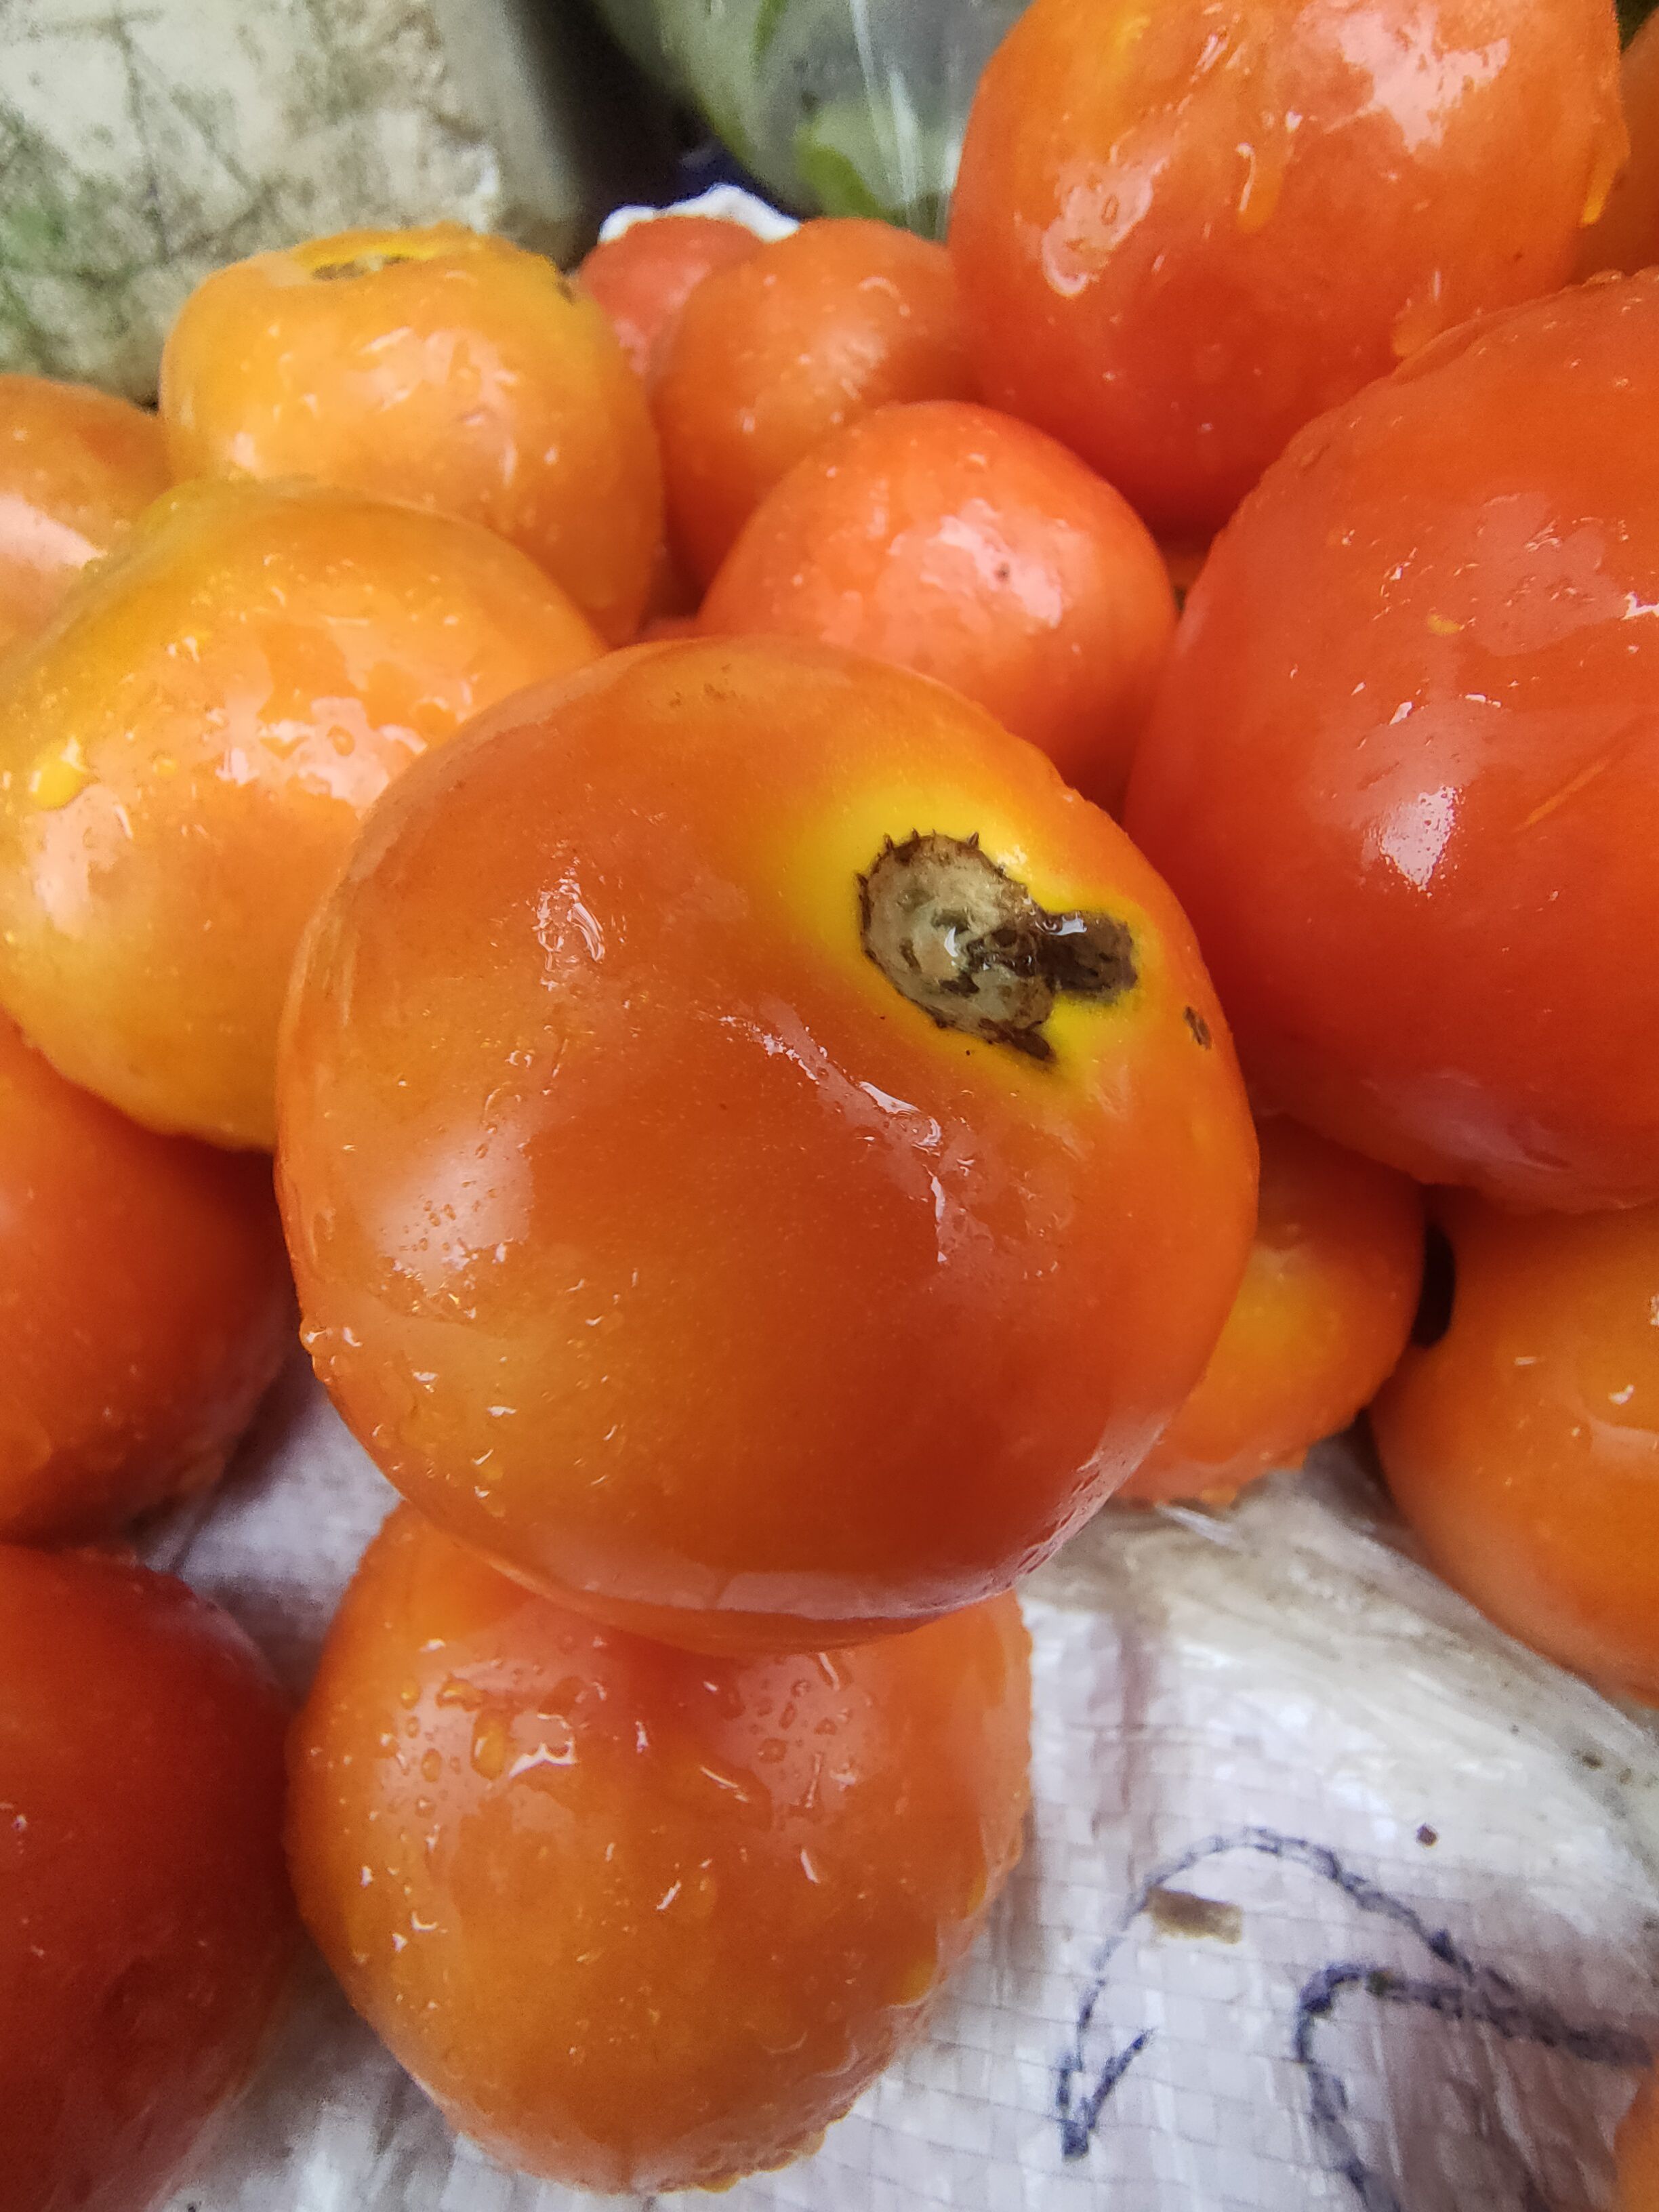
Label: Solanum Iycopersicum